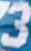
Number: 3